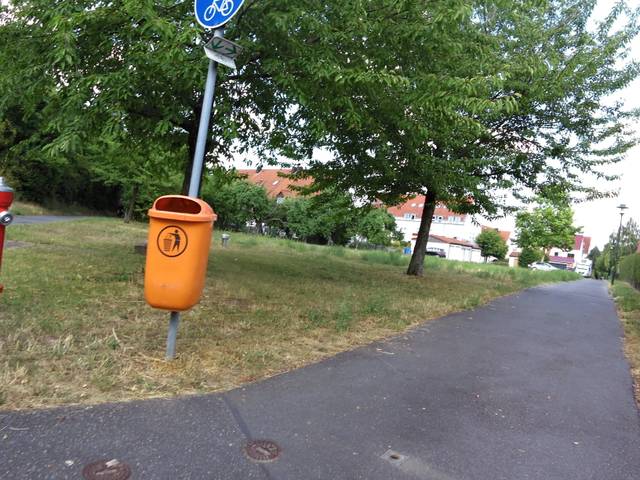
Region: Germany
Coordinates: 49.784, 9.982